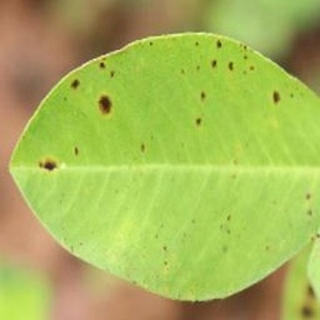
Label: groundnut_early_leaf_spot